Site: brandenburg
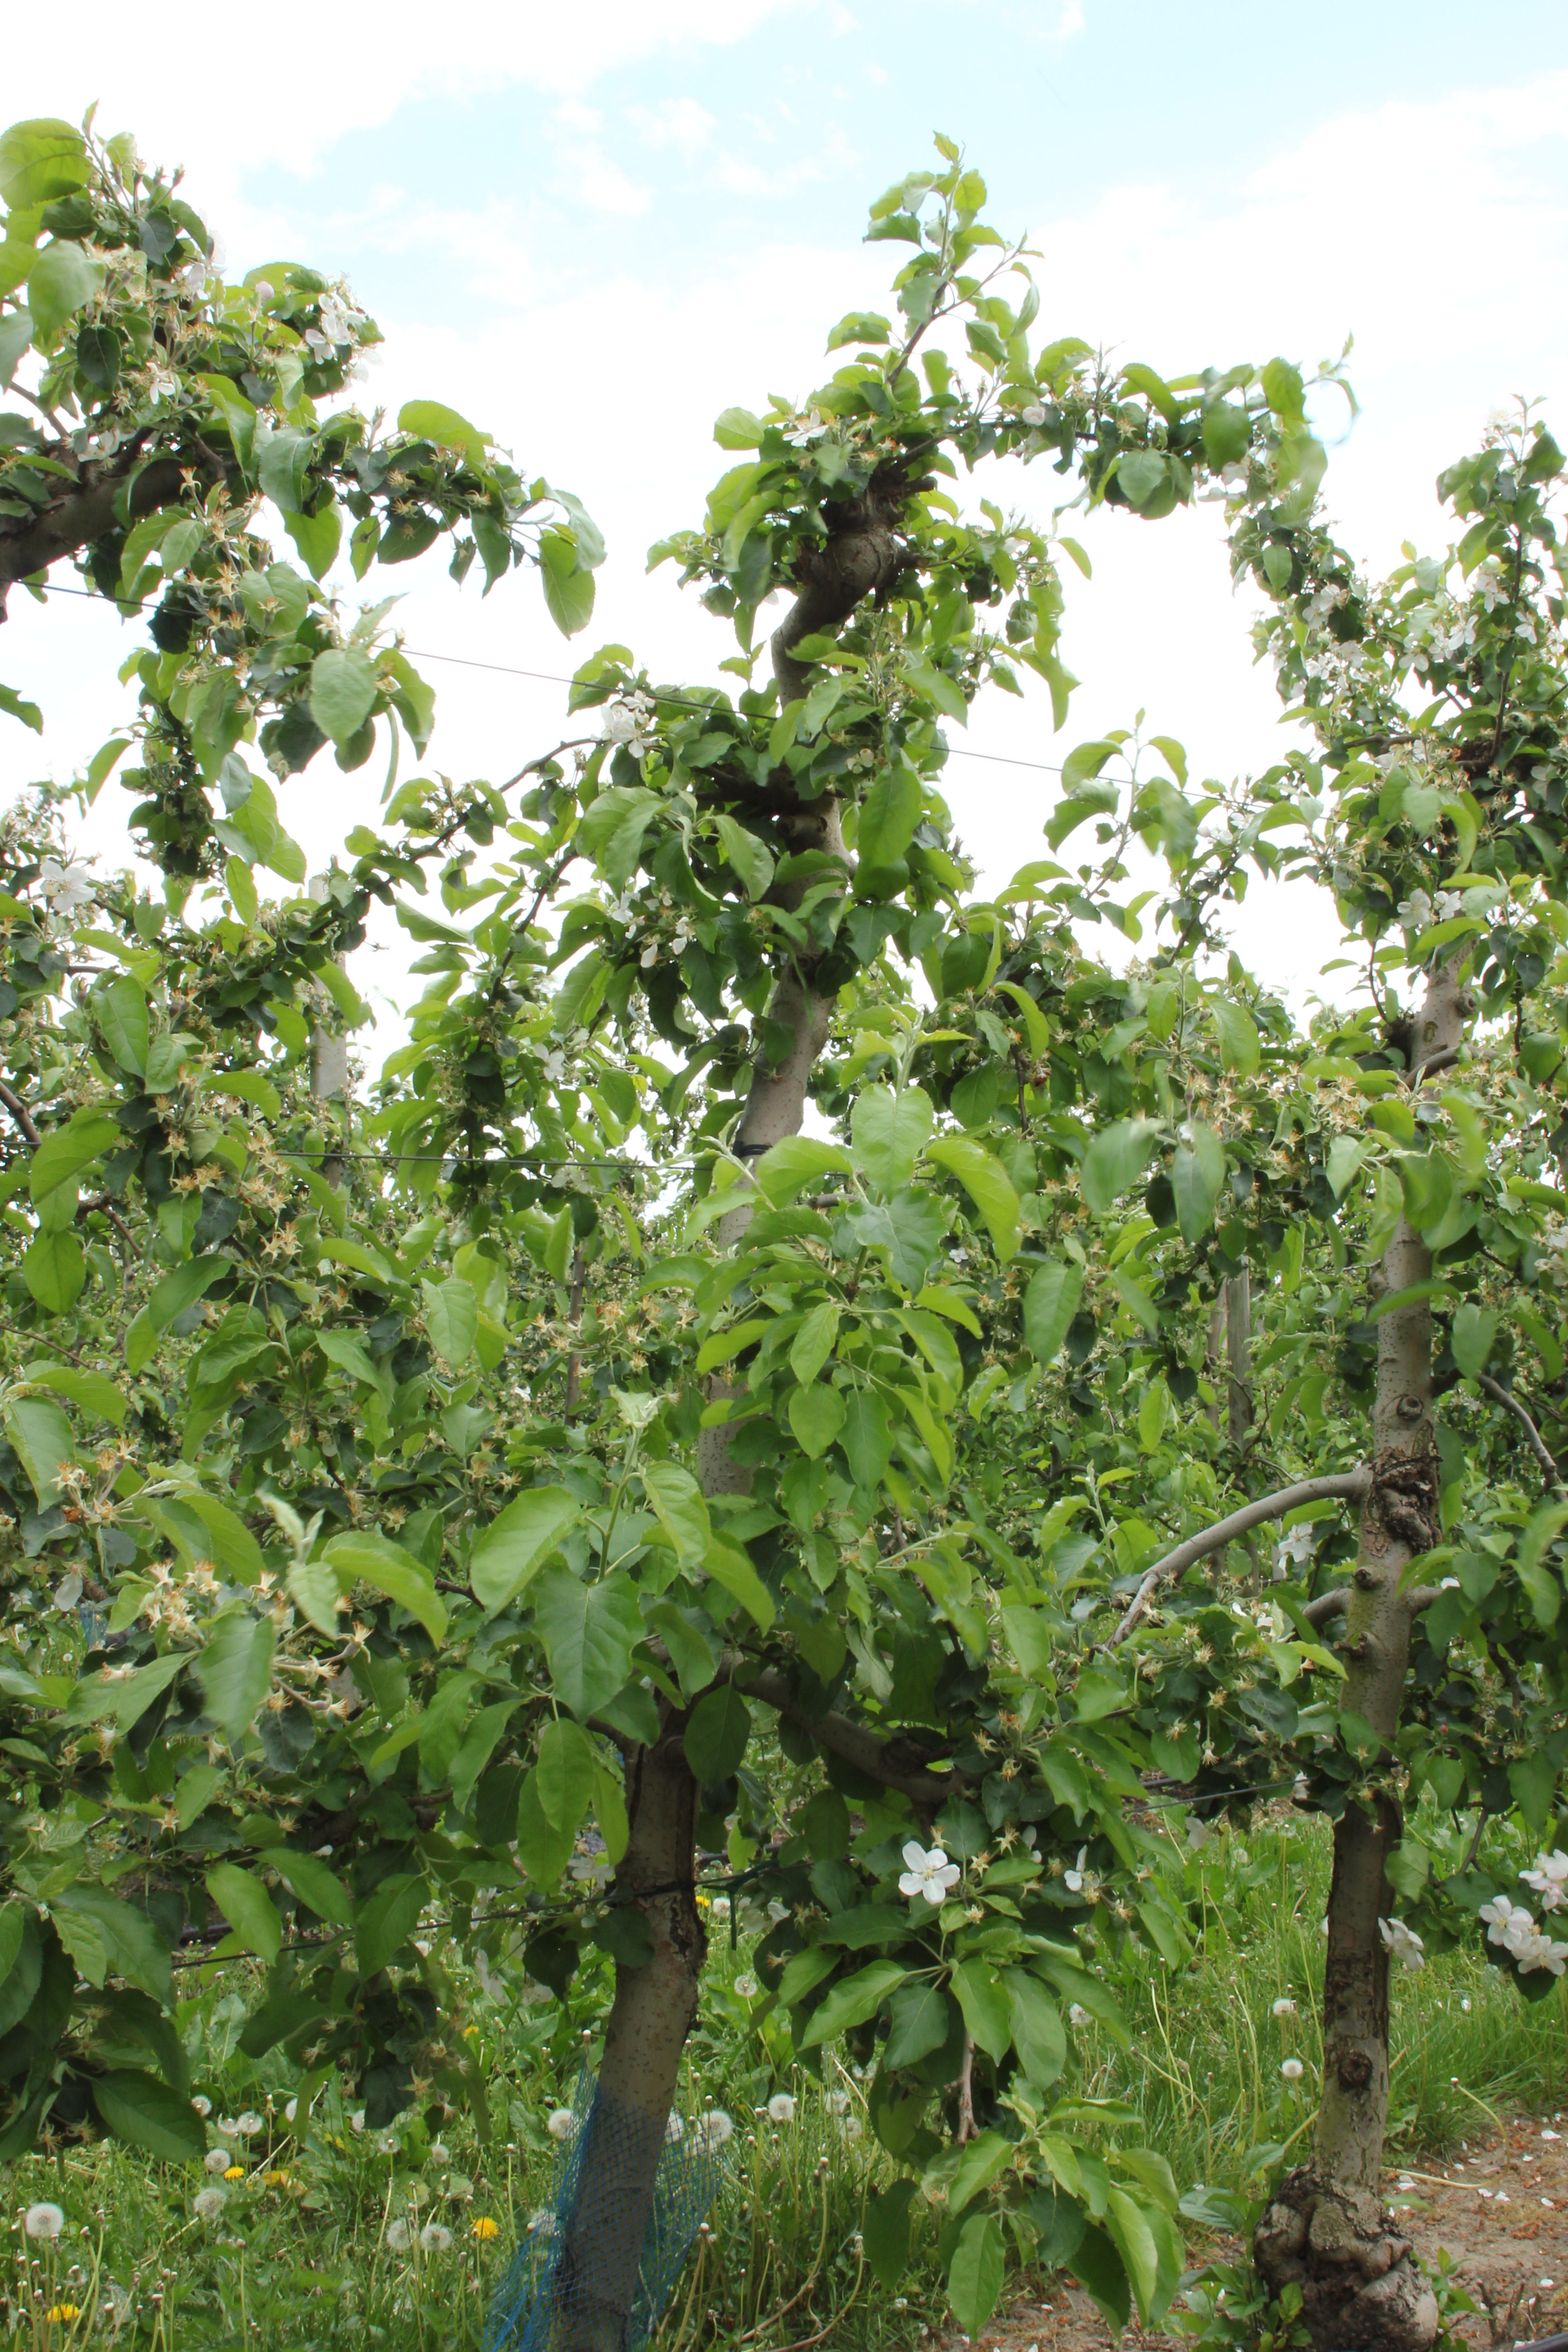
Growth stage (BBCH 67): Flowering